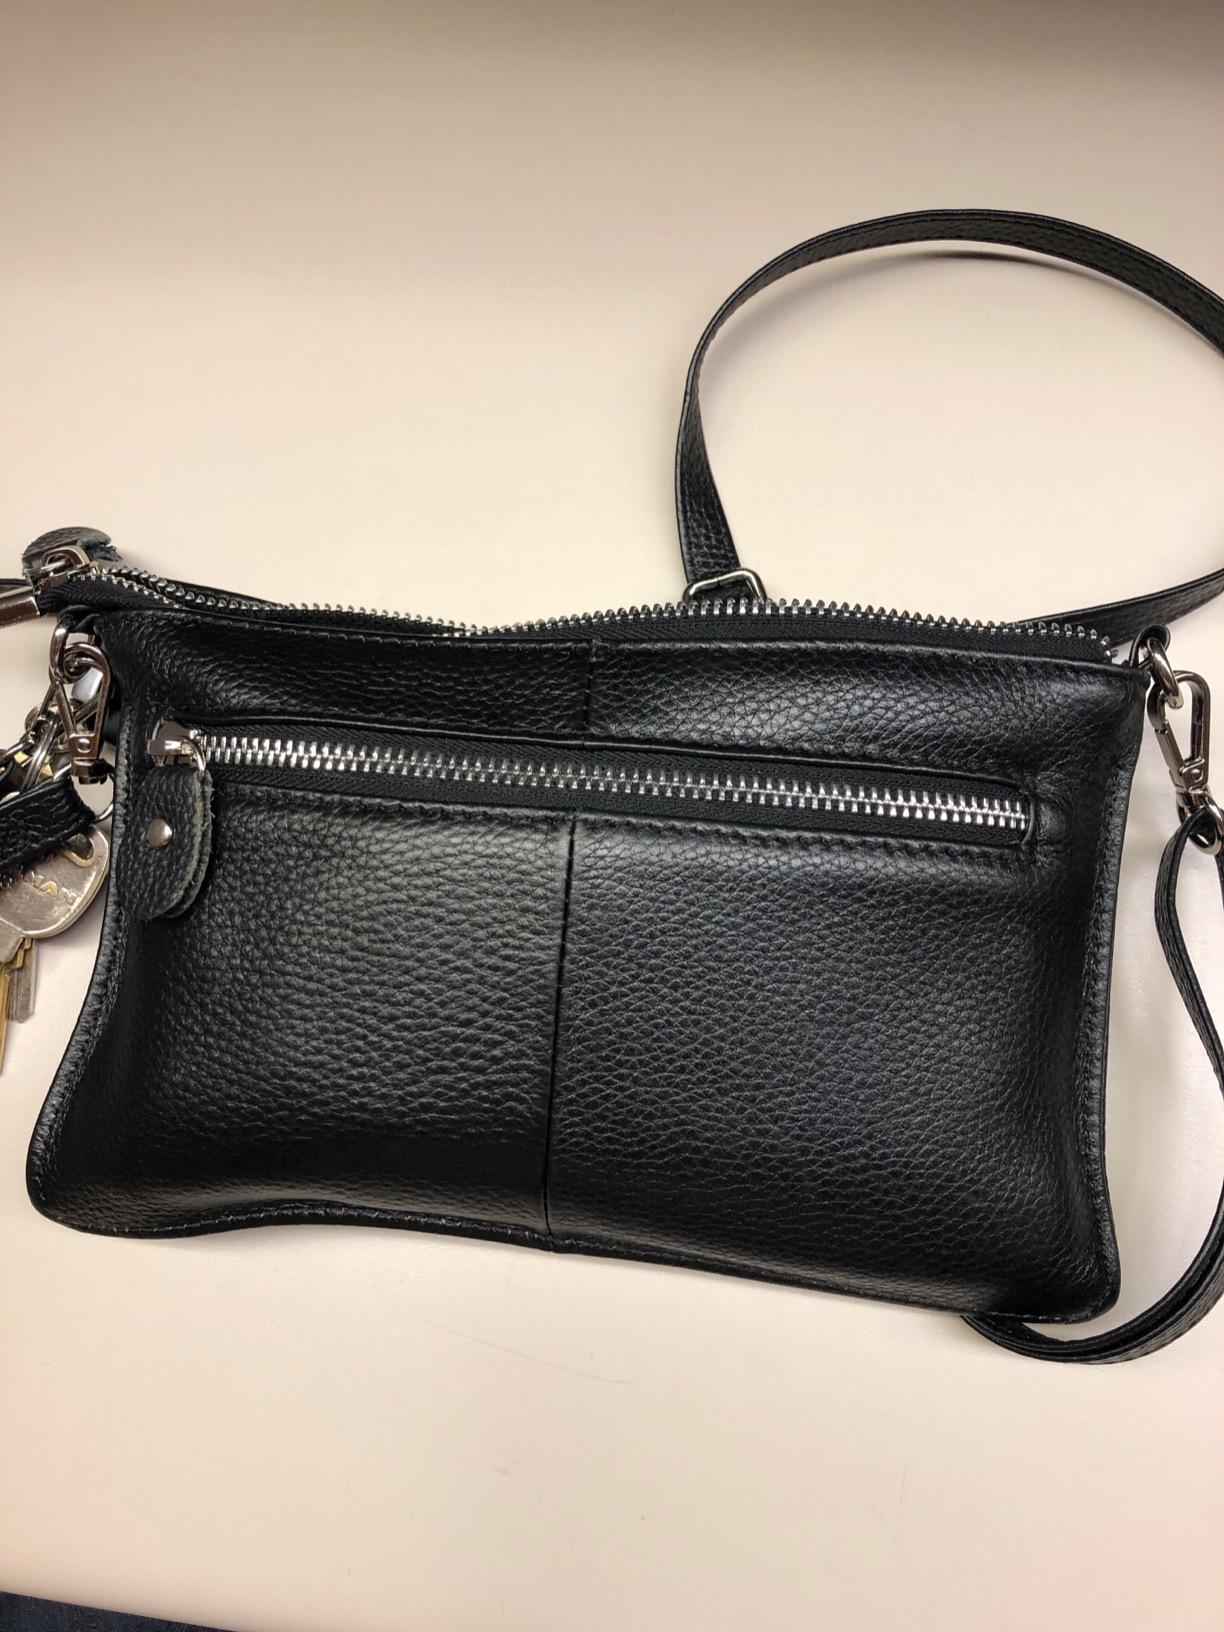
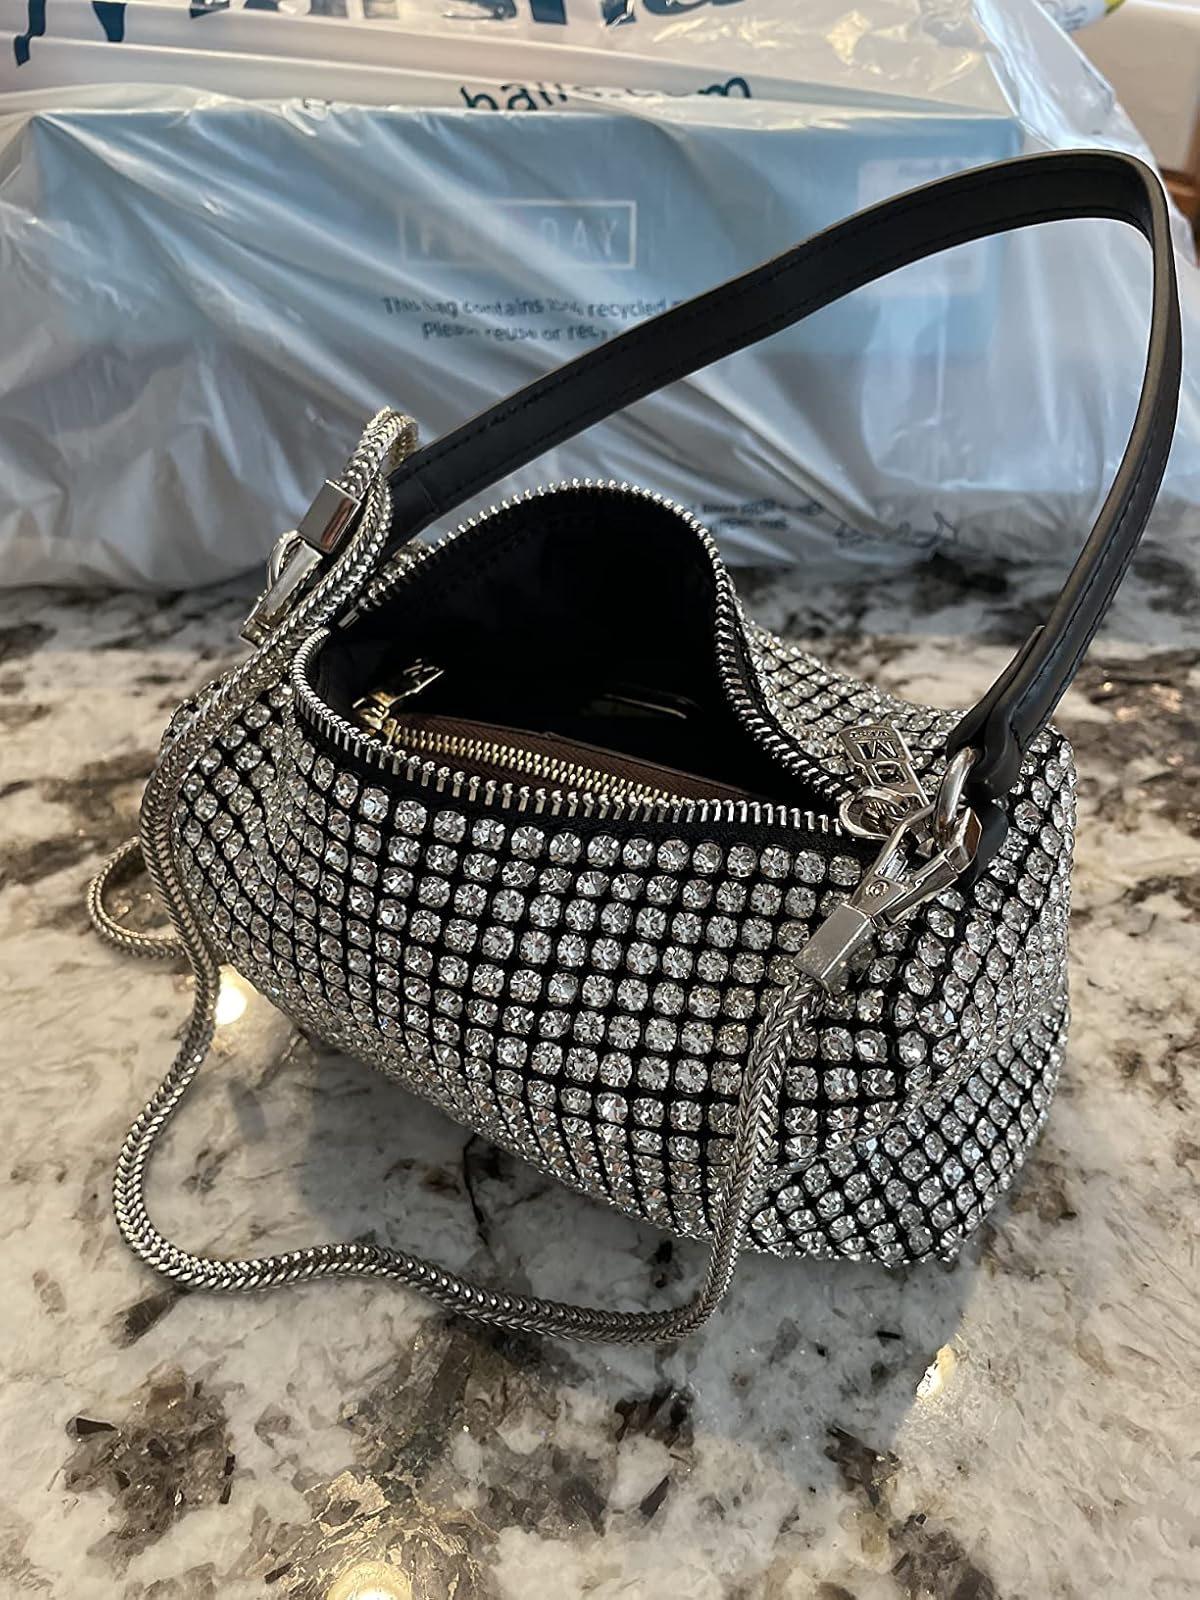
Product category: accessories_handbag
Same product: no